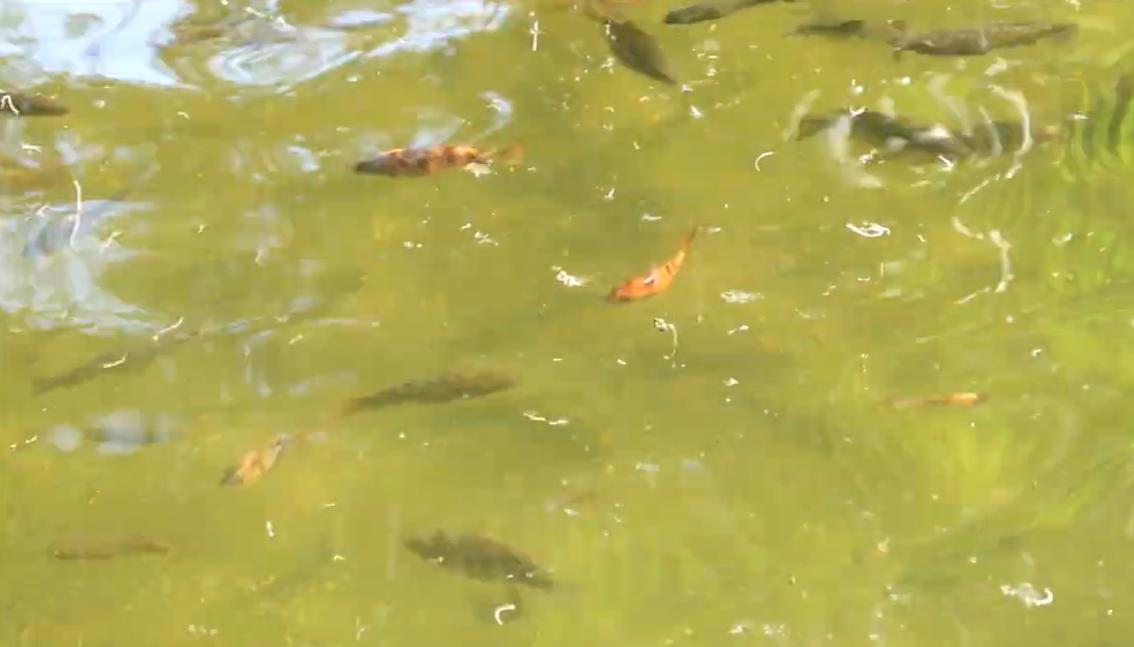
Mkusanyiko wa samaki wa rangi mbali mbali wakiogelea kwenye maji yasiyokua na kina kirefu, yaliyofunikwa na mimea ya kijani kibichi au mwani, pengine katika bwawa.